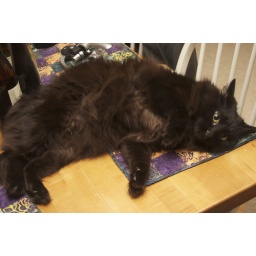
Jesse was pretty excited to roll around on the kitchen table before the first guests arrived. Aww...